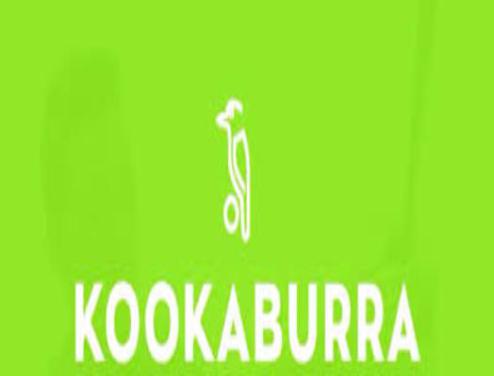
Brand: kookaburra
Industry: Clothes